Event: Nepal Earthquake
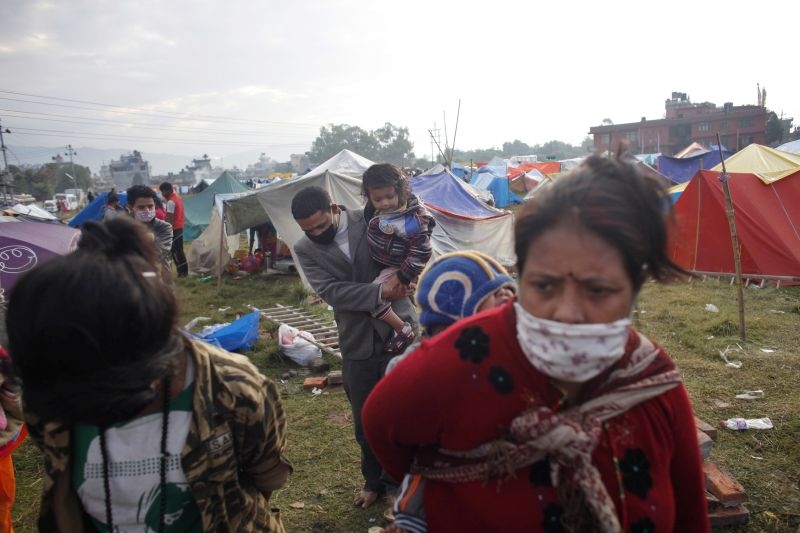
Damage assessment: no_damage